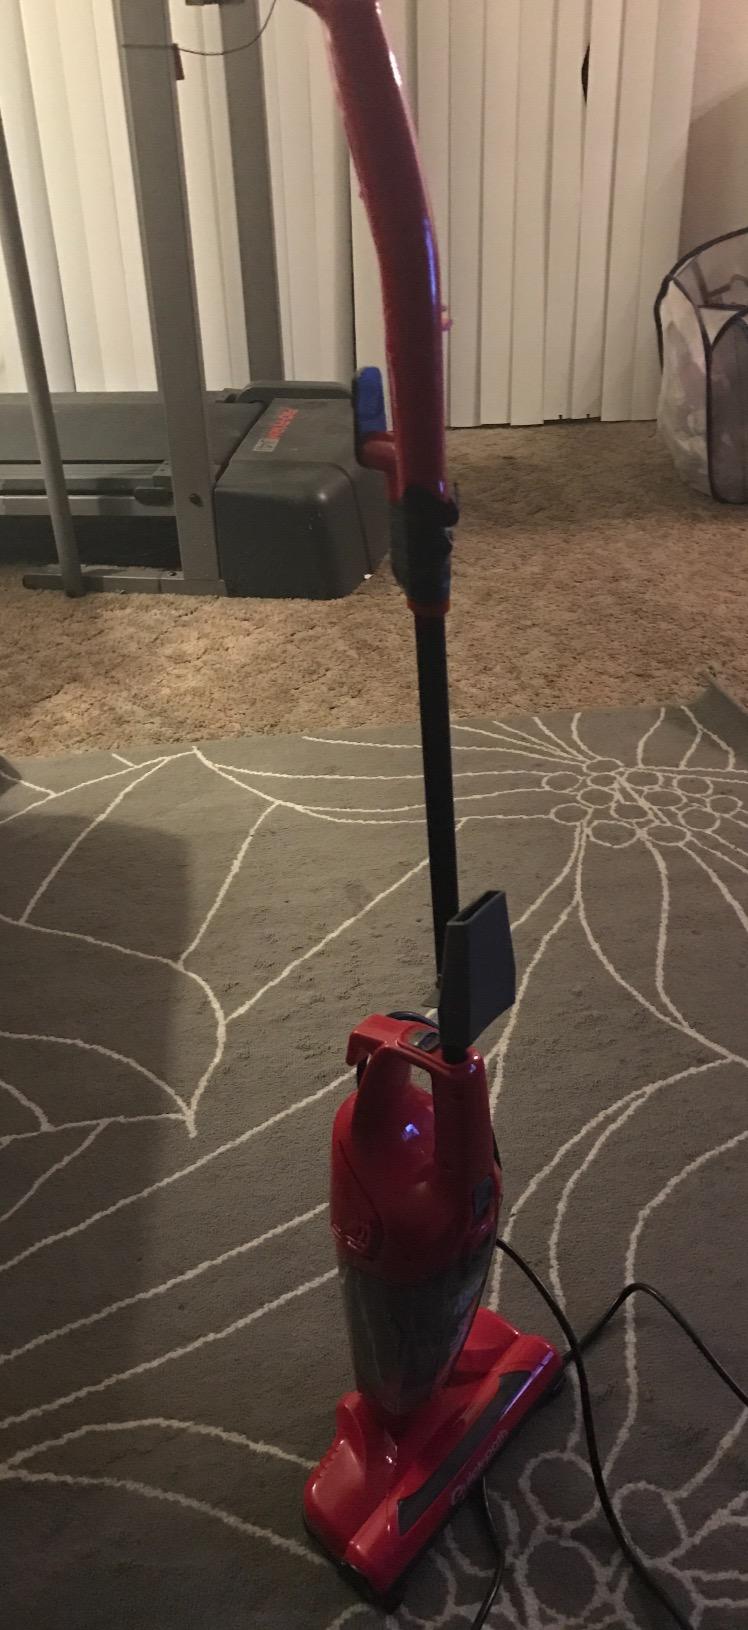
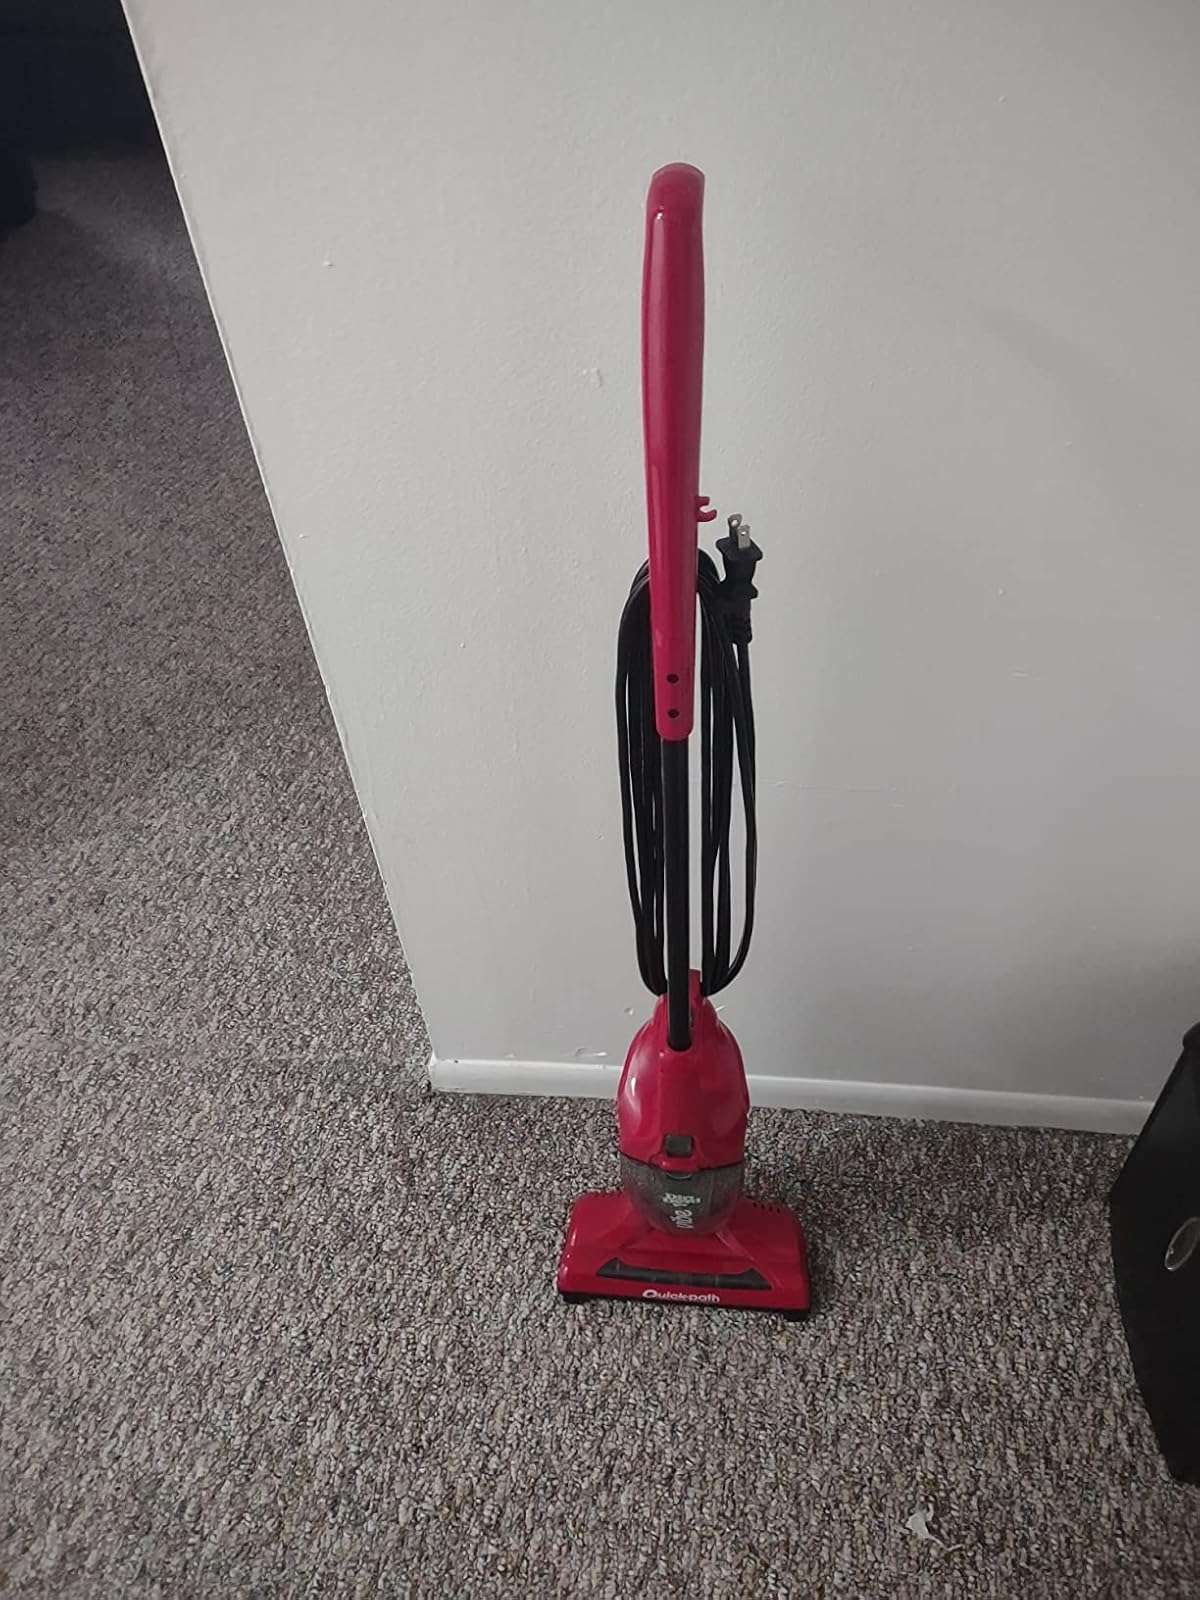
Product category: items_vacuum
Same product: yes